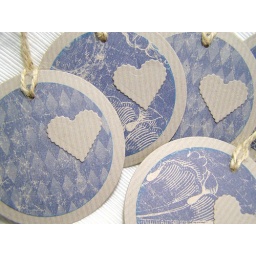
Soft blue and tan Valentine gift tags in floral, diamond and clock patterns.